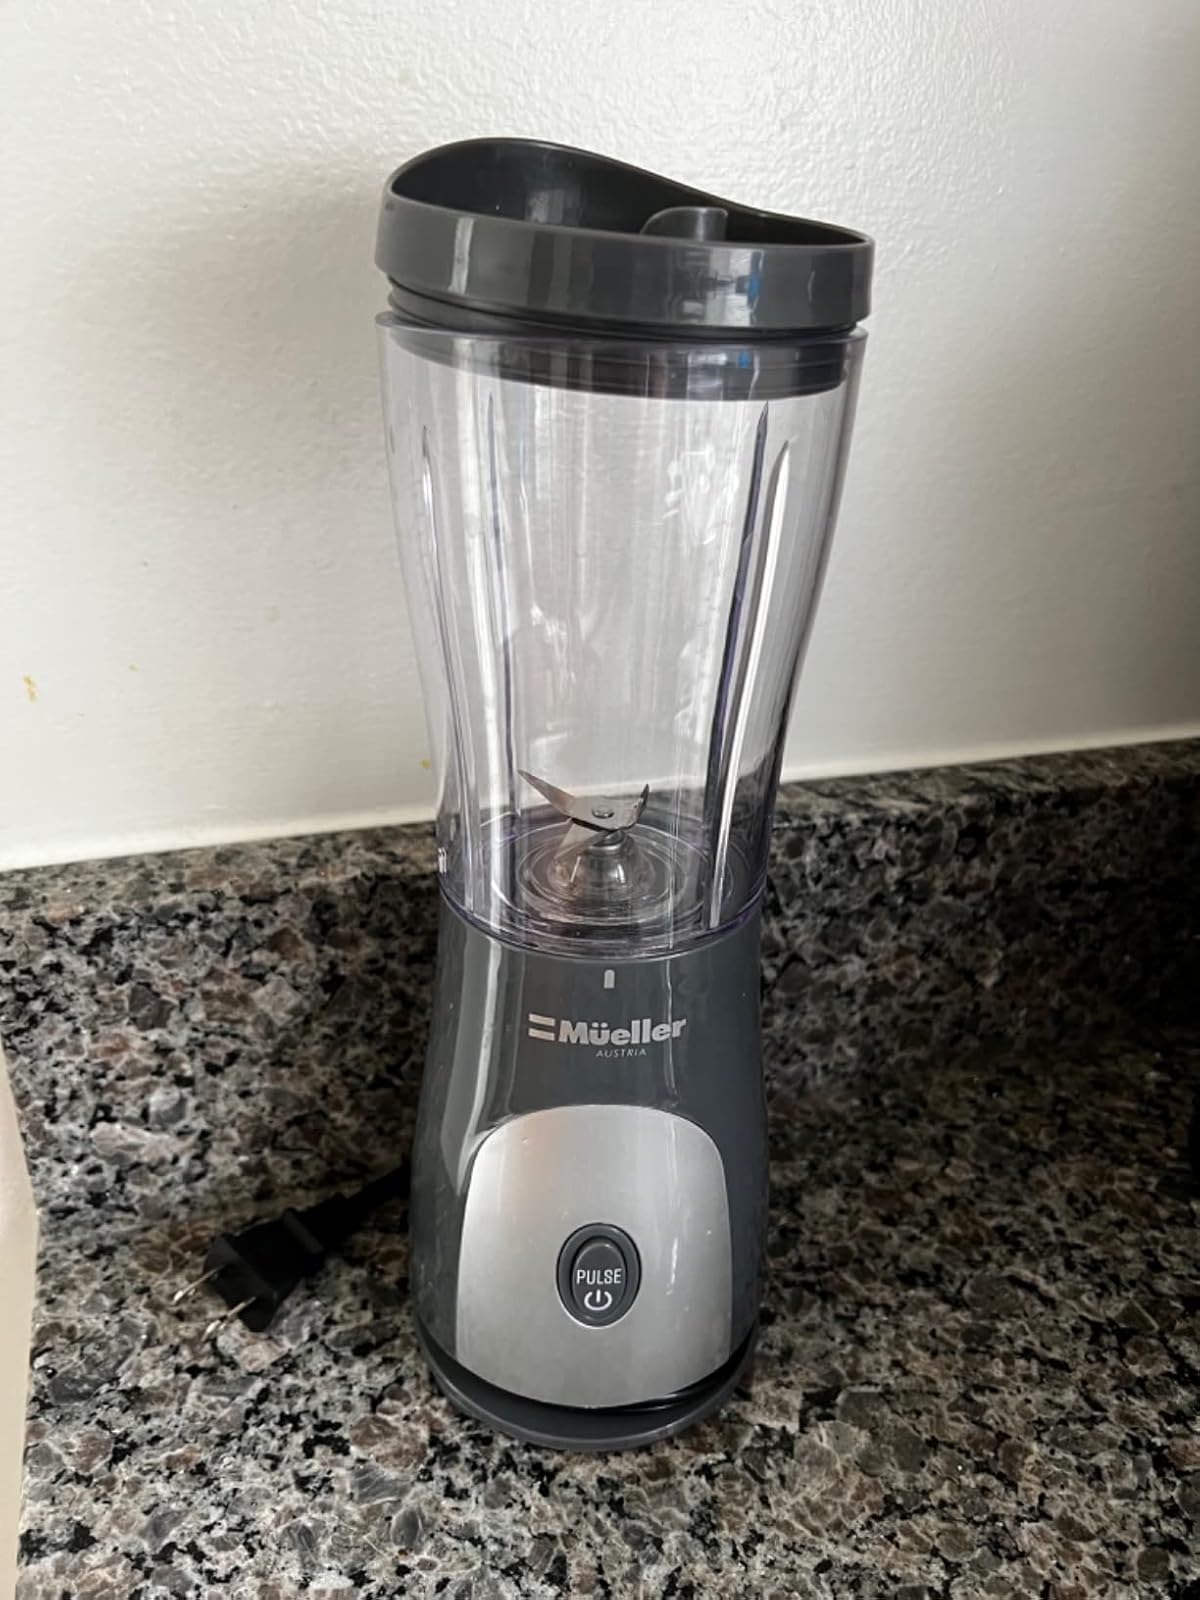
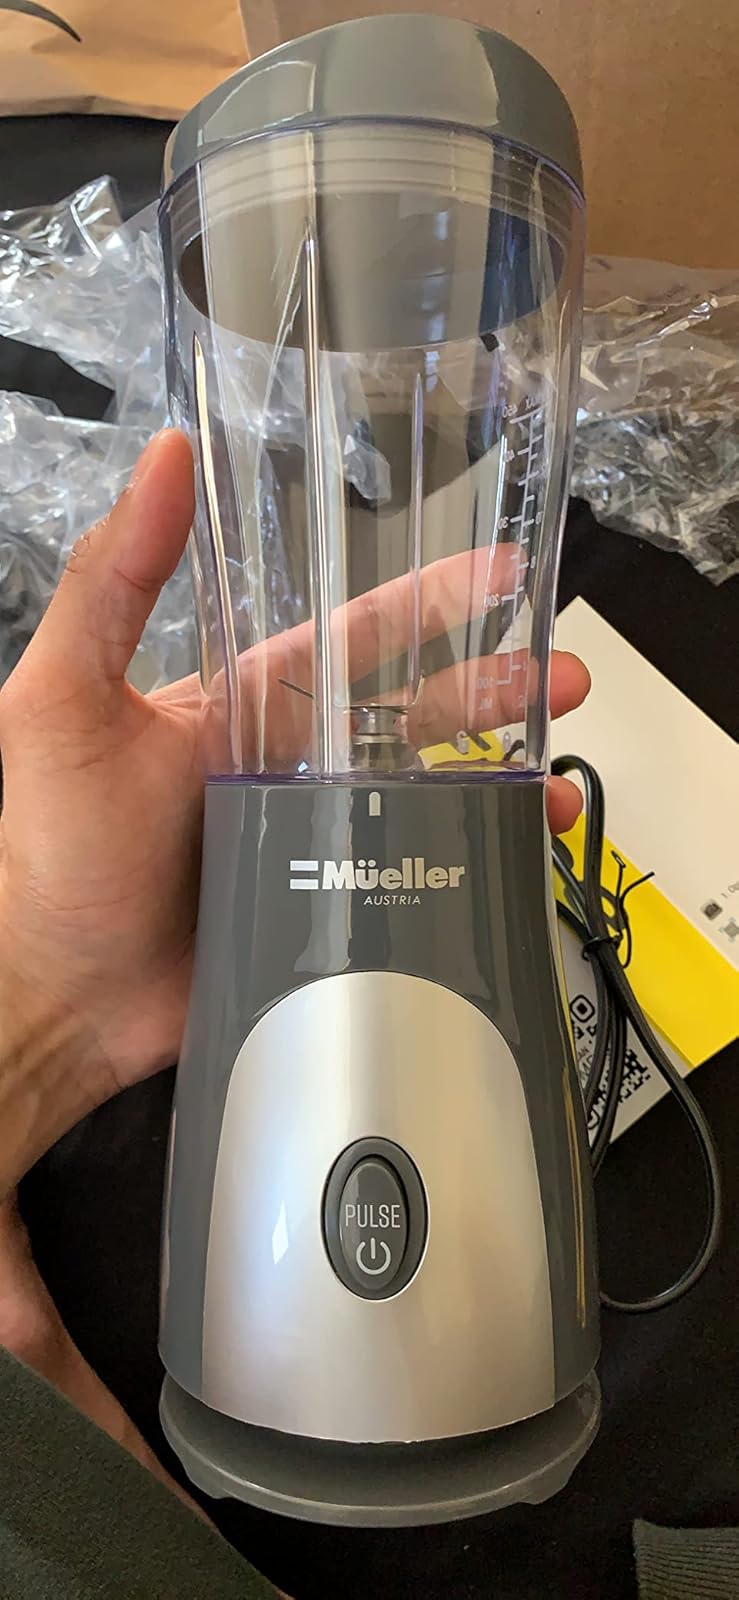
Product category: items_blender
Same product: yes